Jarville-la-Malgrange

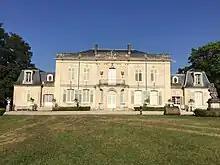
Château de Montaigu in 2018

The Château de la Malgrange was a ducal residence of the House of Lorraine here.